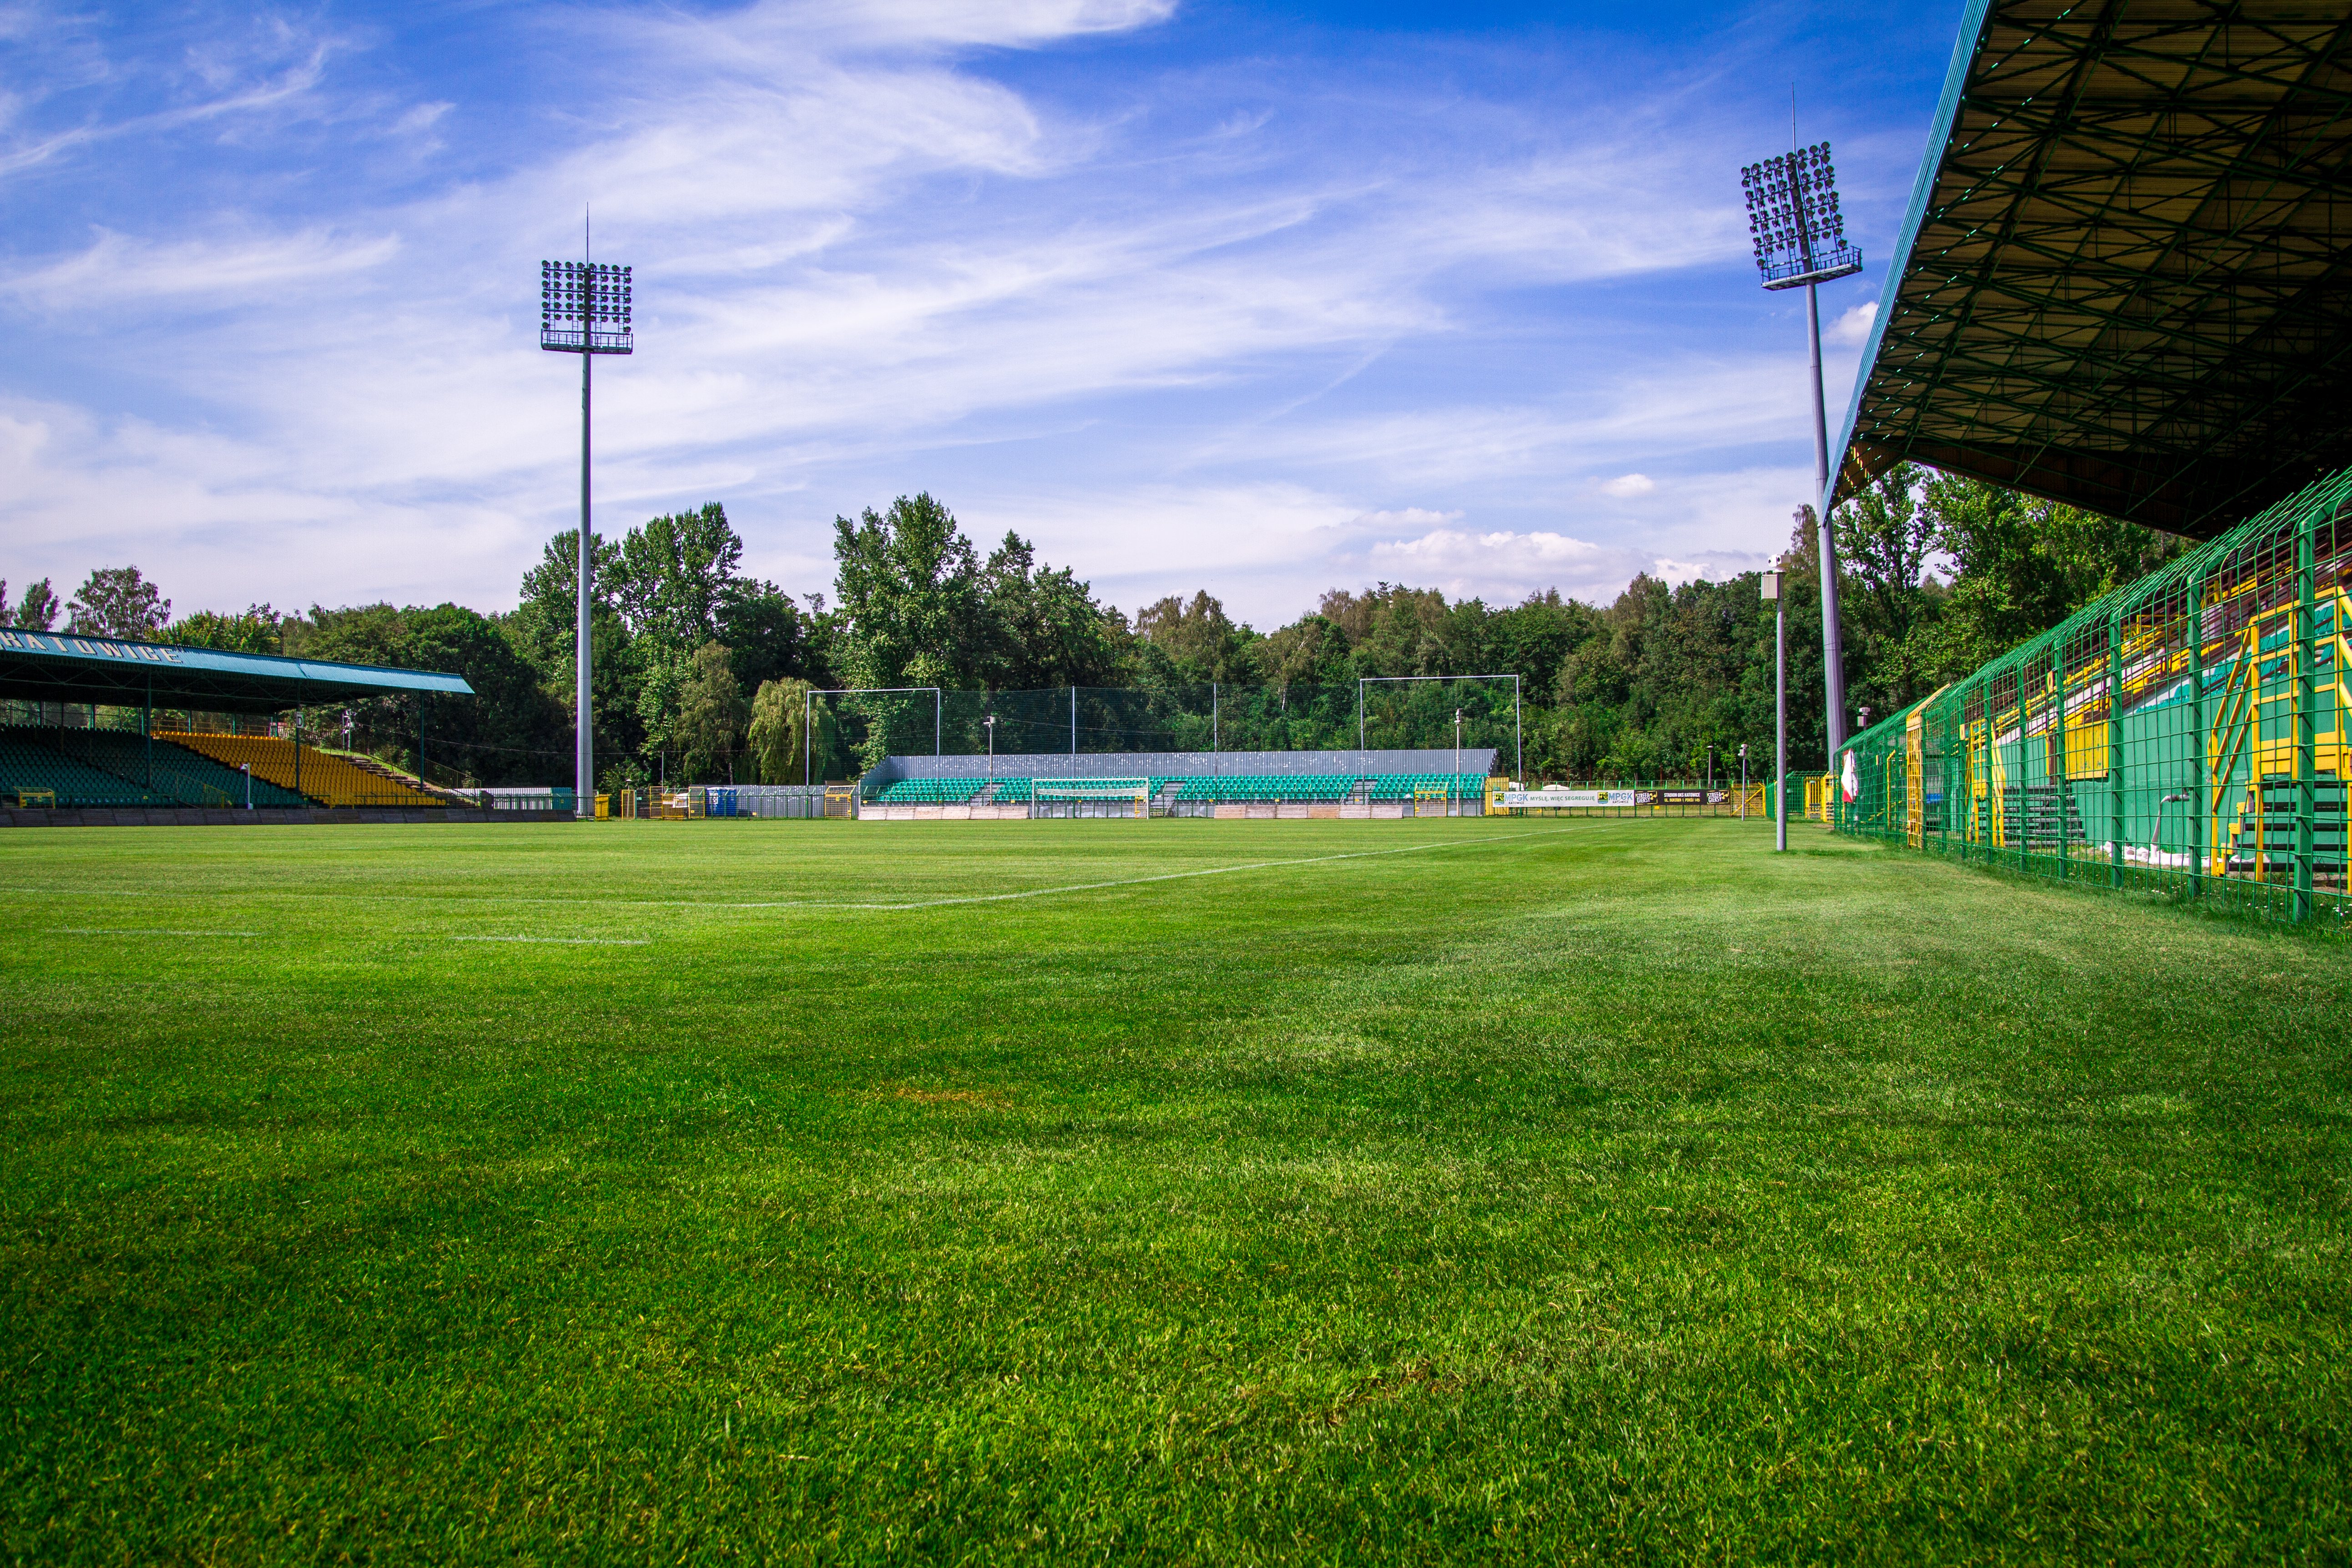
grass, structure, field, lawn, green, park, soccer, empty, football, stadium, baseball field, arena, team, sports, poland, seats, estate, polska, polish, stadion, venues, gks, katowice, bleachers, silesian, slask, sport venue, soccer specific stadium